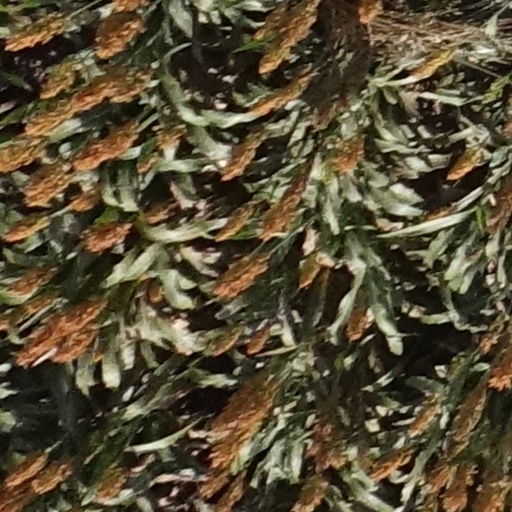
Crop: sorghum